Answer in natural language. Considering the relative positions, where is framed monochromatic wall decor painting (highlighted by a blue box) with respect to sofa (highlighted by a red box)? Choose between the following options: above or below
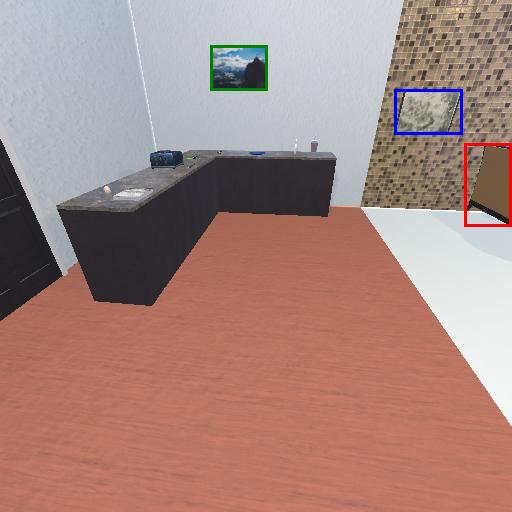
<answer>above</answer>